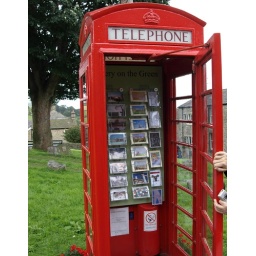
Gallery on the Green in Settle - Postcard art in a red phone box